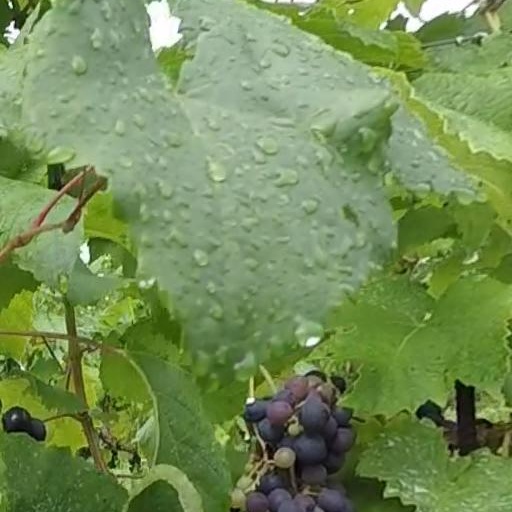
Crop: grape